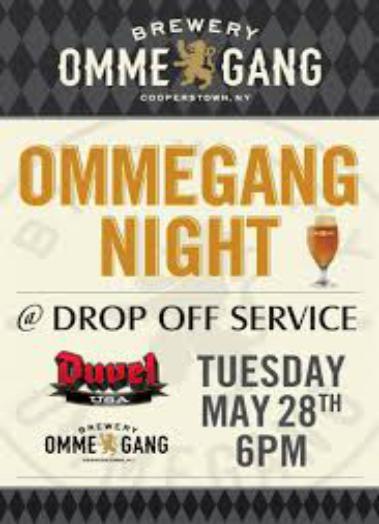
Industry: Food